Jessica Klimkait

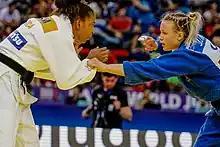
Klimkait (right) in 2018

Jessica Klimkait (born 31 December 1996) is a Canadian Judoka who competes in the women's 57 kg category. In 2021 she became Canada's second judo world champion, defeating Momo Tamaoki of Japan in the women's lightweight (57 kg) final at the championships in Budapest, Hungary; the win also qualified her for the Tokyo Olympic Games. She won one of the bronze medals in the women's 57 kg event at the 2020 Summer Olympics.